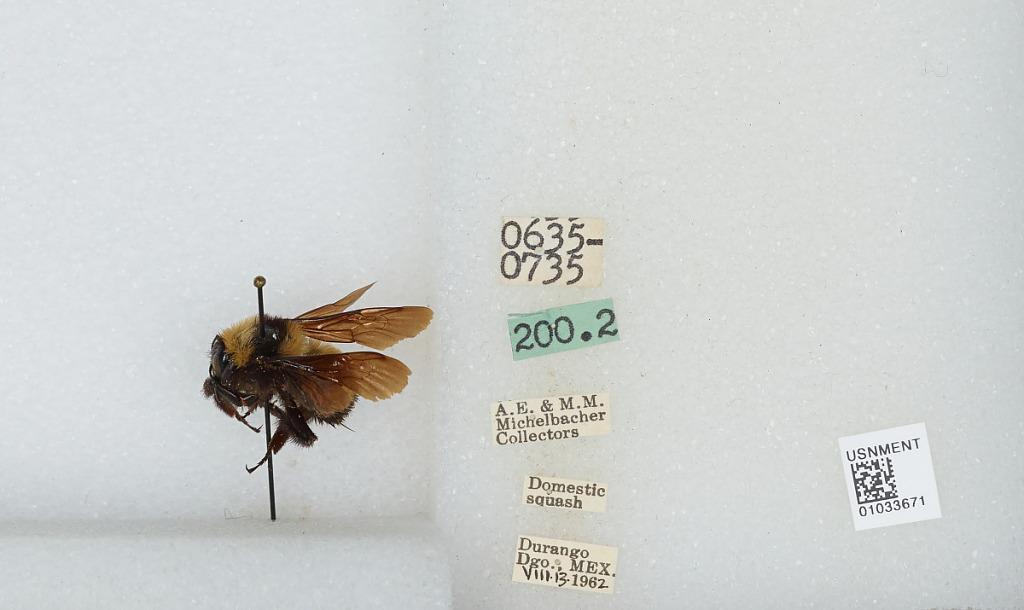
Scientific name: Bombus (Fervidobombus) sonorus Say
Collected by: A. Michelbacher & M. Michelbacher
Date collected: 1962-8-13
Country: Mexico
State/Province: Durango
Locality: Durango